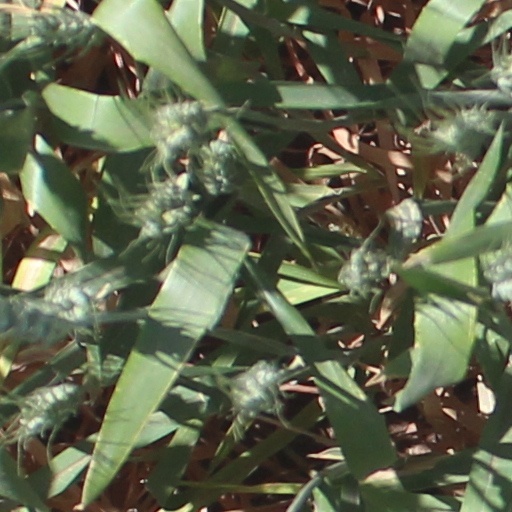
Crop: wheat